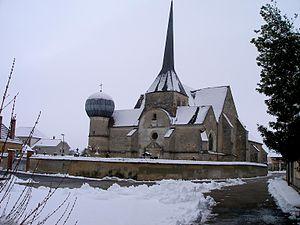
Église de Clesles sous la neige.
Clesles est une commune française, située dans le département de la Marne en région Grand Est.